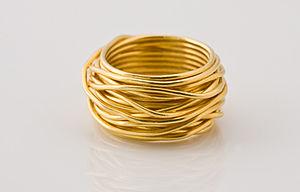
L'or est l'élément chimique de numéro atomique 79, de symbole Au. Ce symbole, choisi par Berzelius, est formé des deux premières lettres du mot latin aurum.